Giuseppe Mazzini

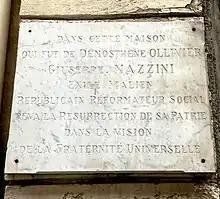
Mazzini in Marseilles

In 1831, Mazzini went to Marseille, where he became a popular figure among the Italian exiles. He was a frequent visitor to the apartment of Giuditta Bellerio Sidoli, a Modenese widow who became his lover. In August 1832 Giuditta Sidoli gave birth to a boy, almost certainly Mazzini's son, whom she named Joseph Démosthène Adolpe Aristide after members of the family of Démosthène Ollivier, with whom Mazzini was staying. The Olliviers took care of the child in June 1833 when Giuditta and Mazzini left for Switzerland. The child died in February 1835.